Straight-ahead jazz

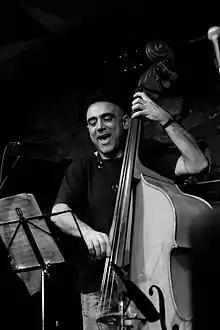
Joan Chamorro (bass)

With the rise of social media websites such as YouTube, jazz artists and bands were able to obtain popularity without conventional album releases, propelling their success. For example Barcelona-based multi-instrumentalist and teacher Joan Chamorro founded the Sant Andreu Jazz Band in 2006 and reached widespread audiences on the platform. The youth band has bred young multitalents including Andrea Motis (tp, saxes, voc) and Rita Payés (tb, g, voc) while frequently featuring renowned musicians including pianist Ignasi Terraza and saxophonist Scott Hamilton.